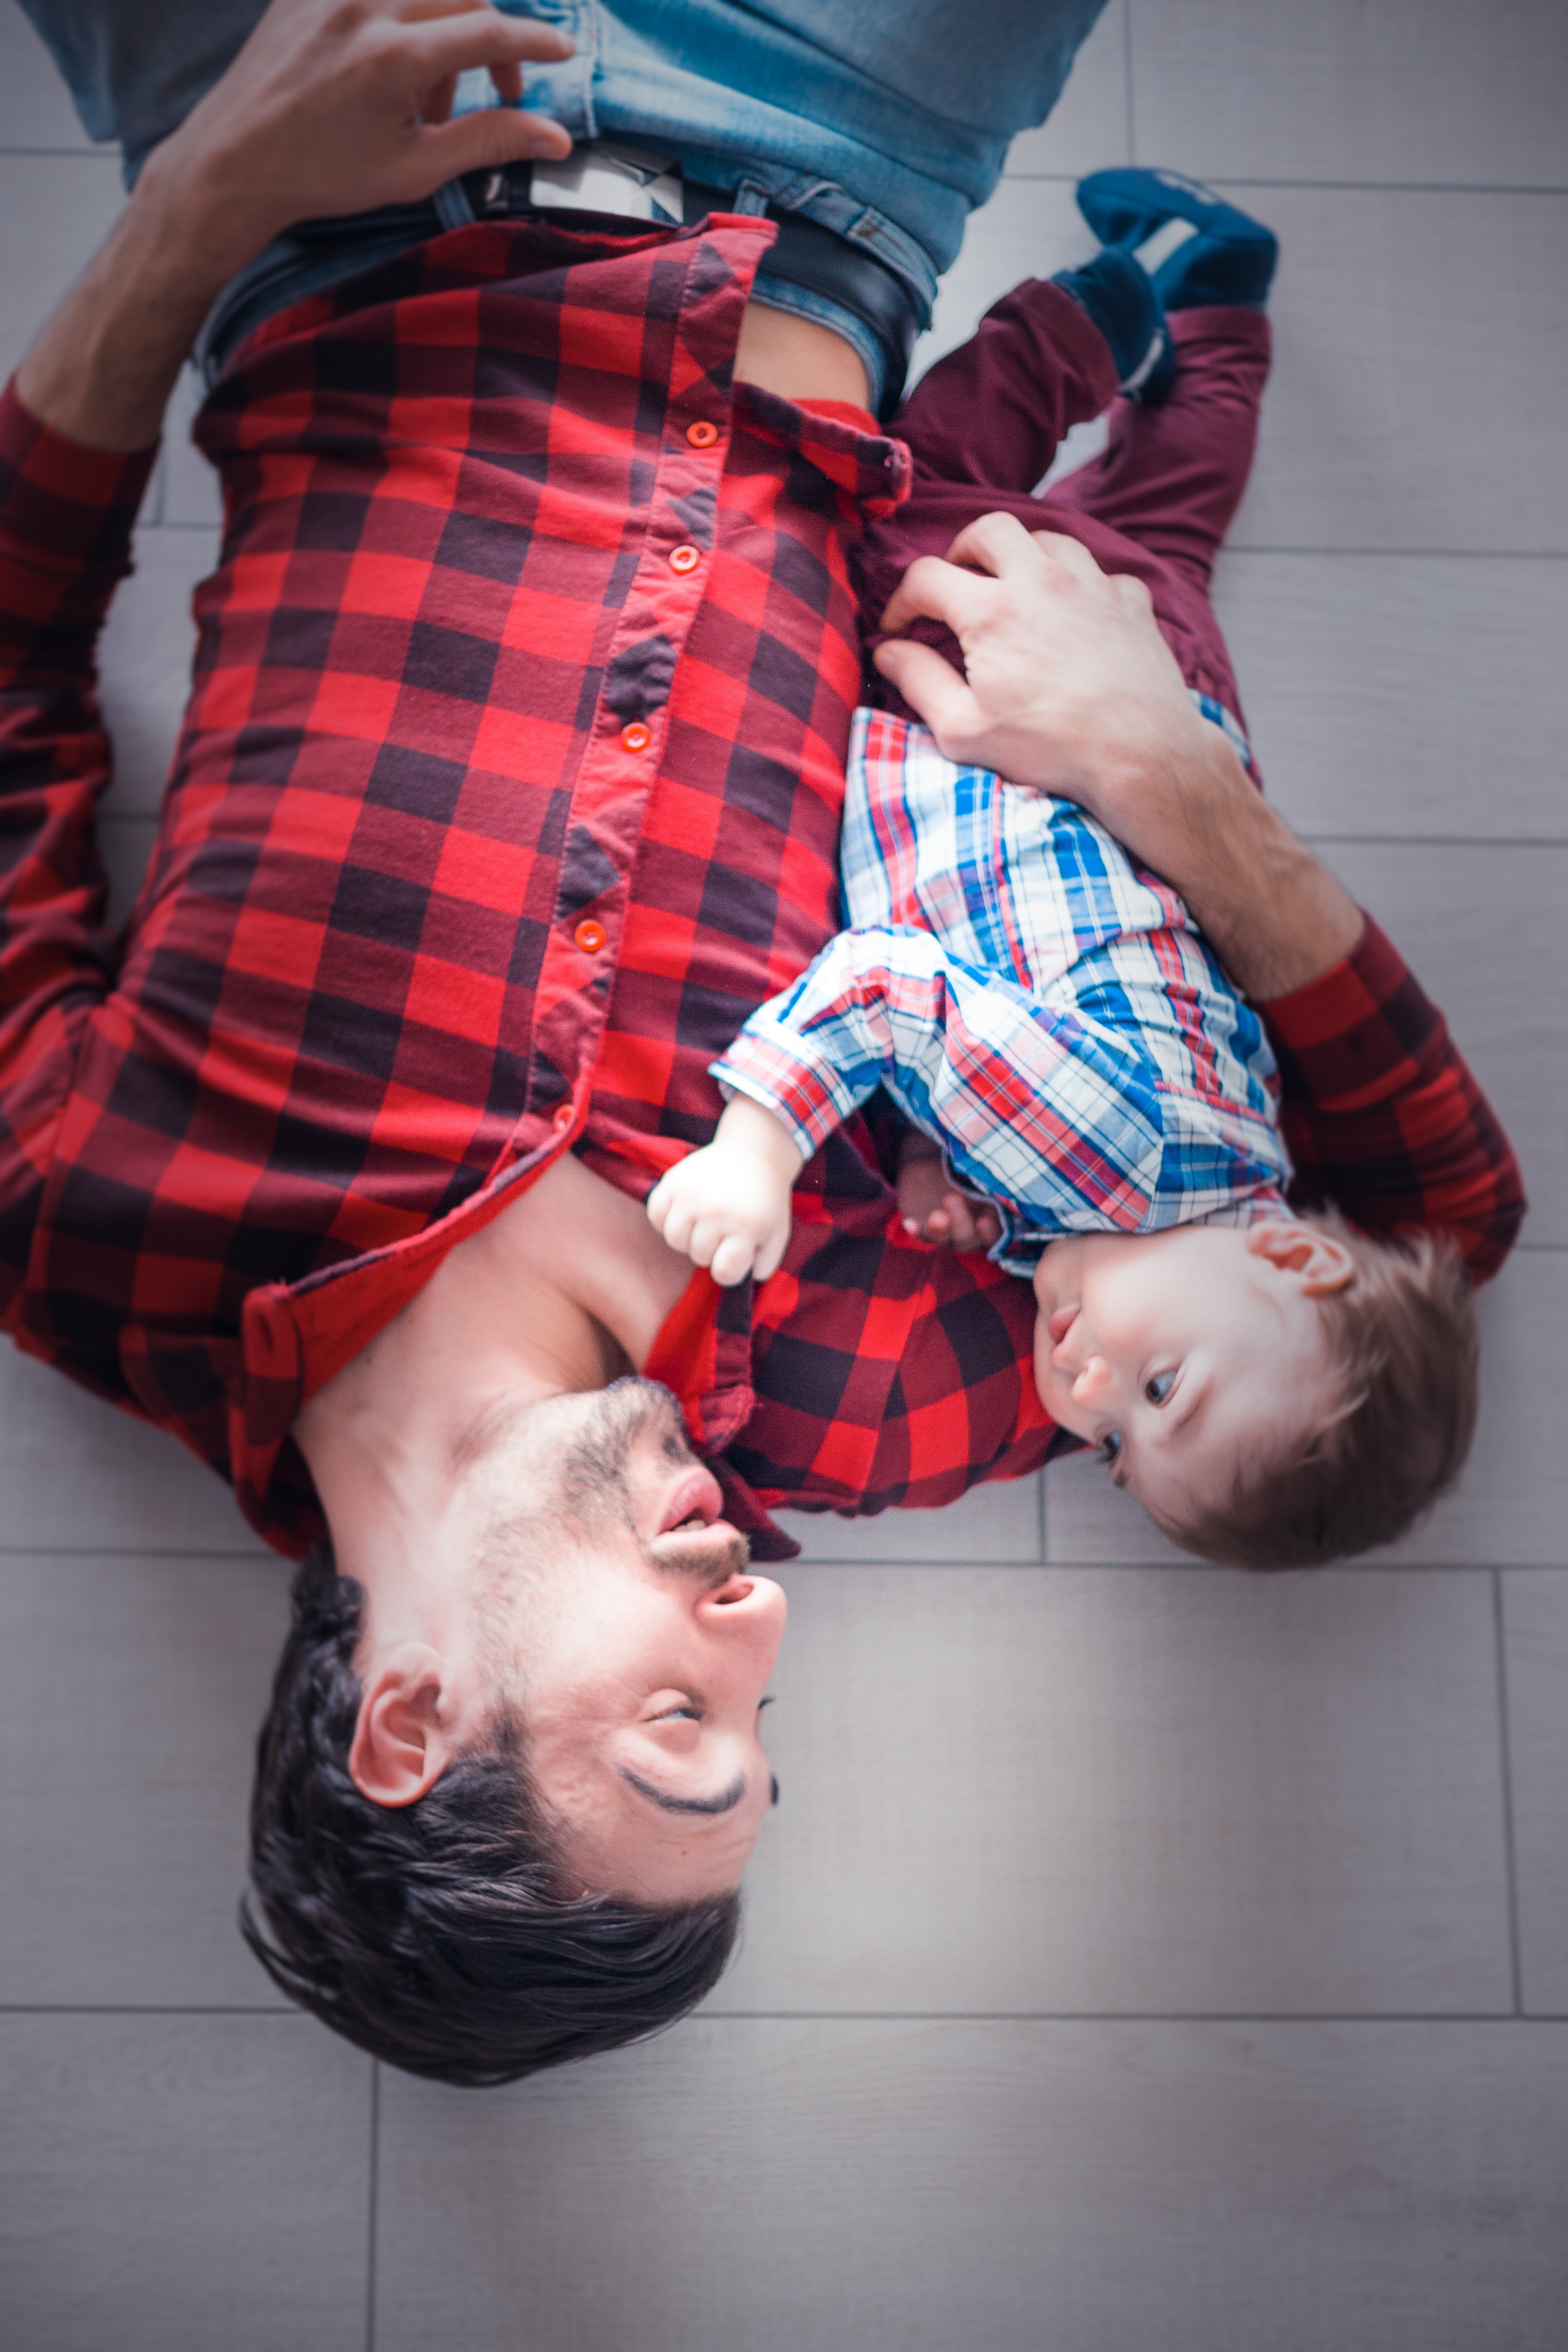
plaid, red, tartan, pattern, design, textile, child, leg, hand, photography, flesh, toddler, glasses, baby